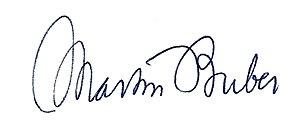
Martin Buber, né le 8 février 1878 à Vienne et mort le 13 juin 1965 à Jérusalem, est un philosophe, conteur et pédagogue israélien et autrichien.